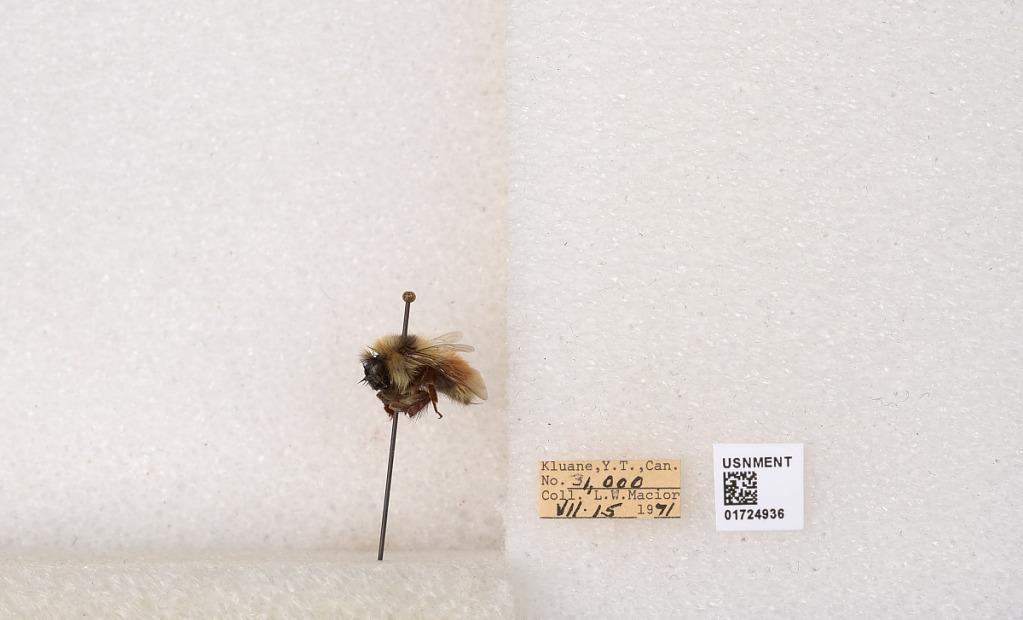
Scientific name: Bombus (Pyrobombus) sylvicola Kirby
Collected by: L. Macior
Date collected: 1971-7-15
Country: Canada
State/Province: Yukon Territory
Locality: Kluane National Park and Reserve
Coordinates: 60.7493, -139.504